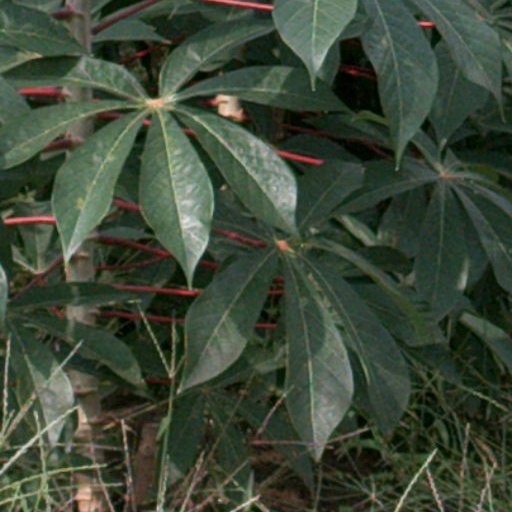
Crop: cassava